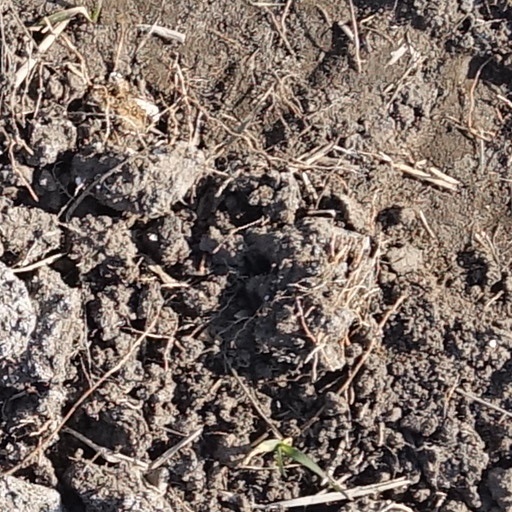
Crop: wheat